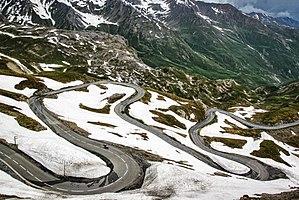
Le col du Galibier est un col routier des Alpes françaises situé à 2 642 m d'altitude entre les départements de la Savoie au nord et des Hautes-Alpes au sud. Il relie ainsi Saint-Michel-de-Maurienne via le col du Télégraphe, à Briançon et La Grave via le col du Lautaret. Il marque ainsi la limite entre les Alpes du Nord et les Alpes du Sud françaises. Ce col est fermé à la circulation l'hiver et la route ouvre pour la période estivale habituellement vers la fin mai ou au début du mois de juin, après son déneigement.